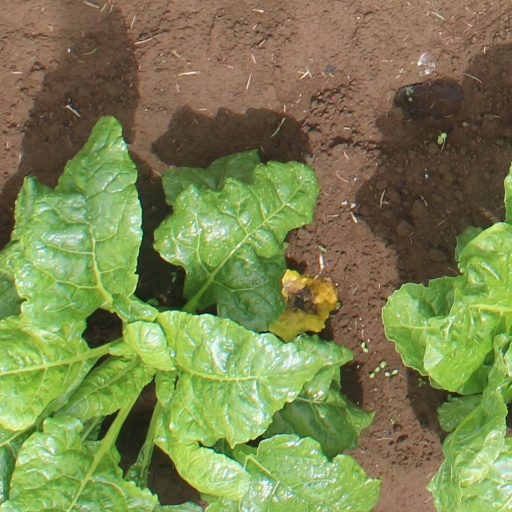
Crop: sugar beet